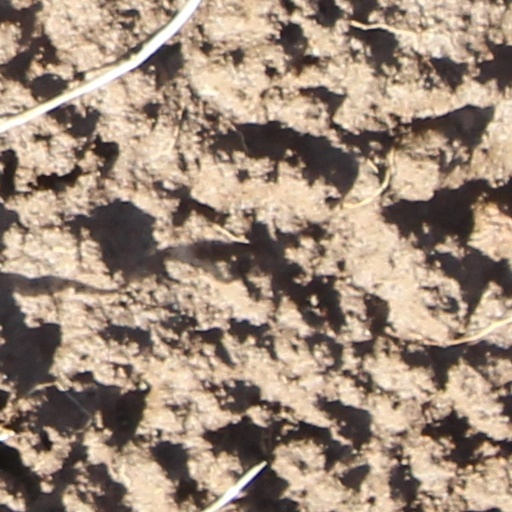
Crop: wheat